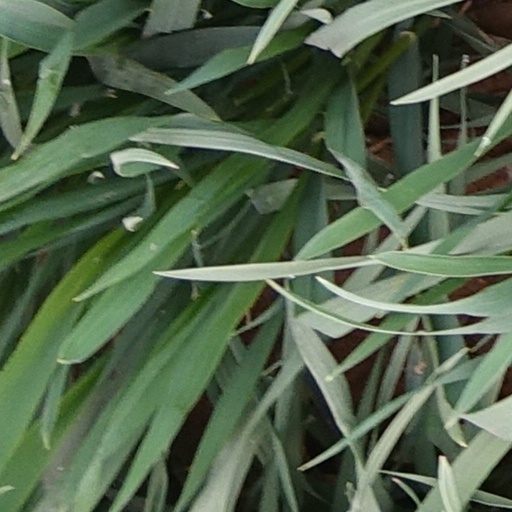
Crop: wheat